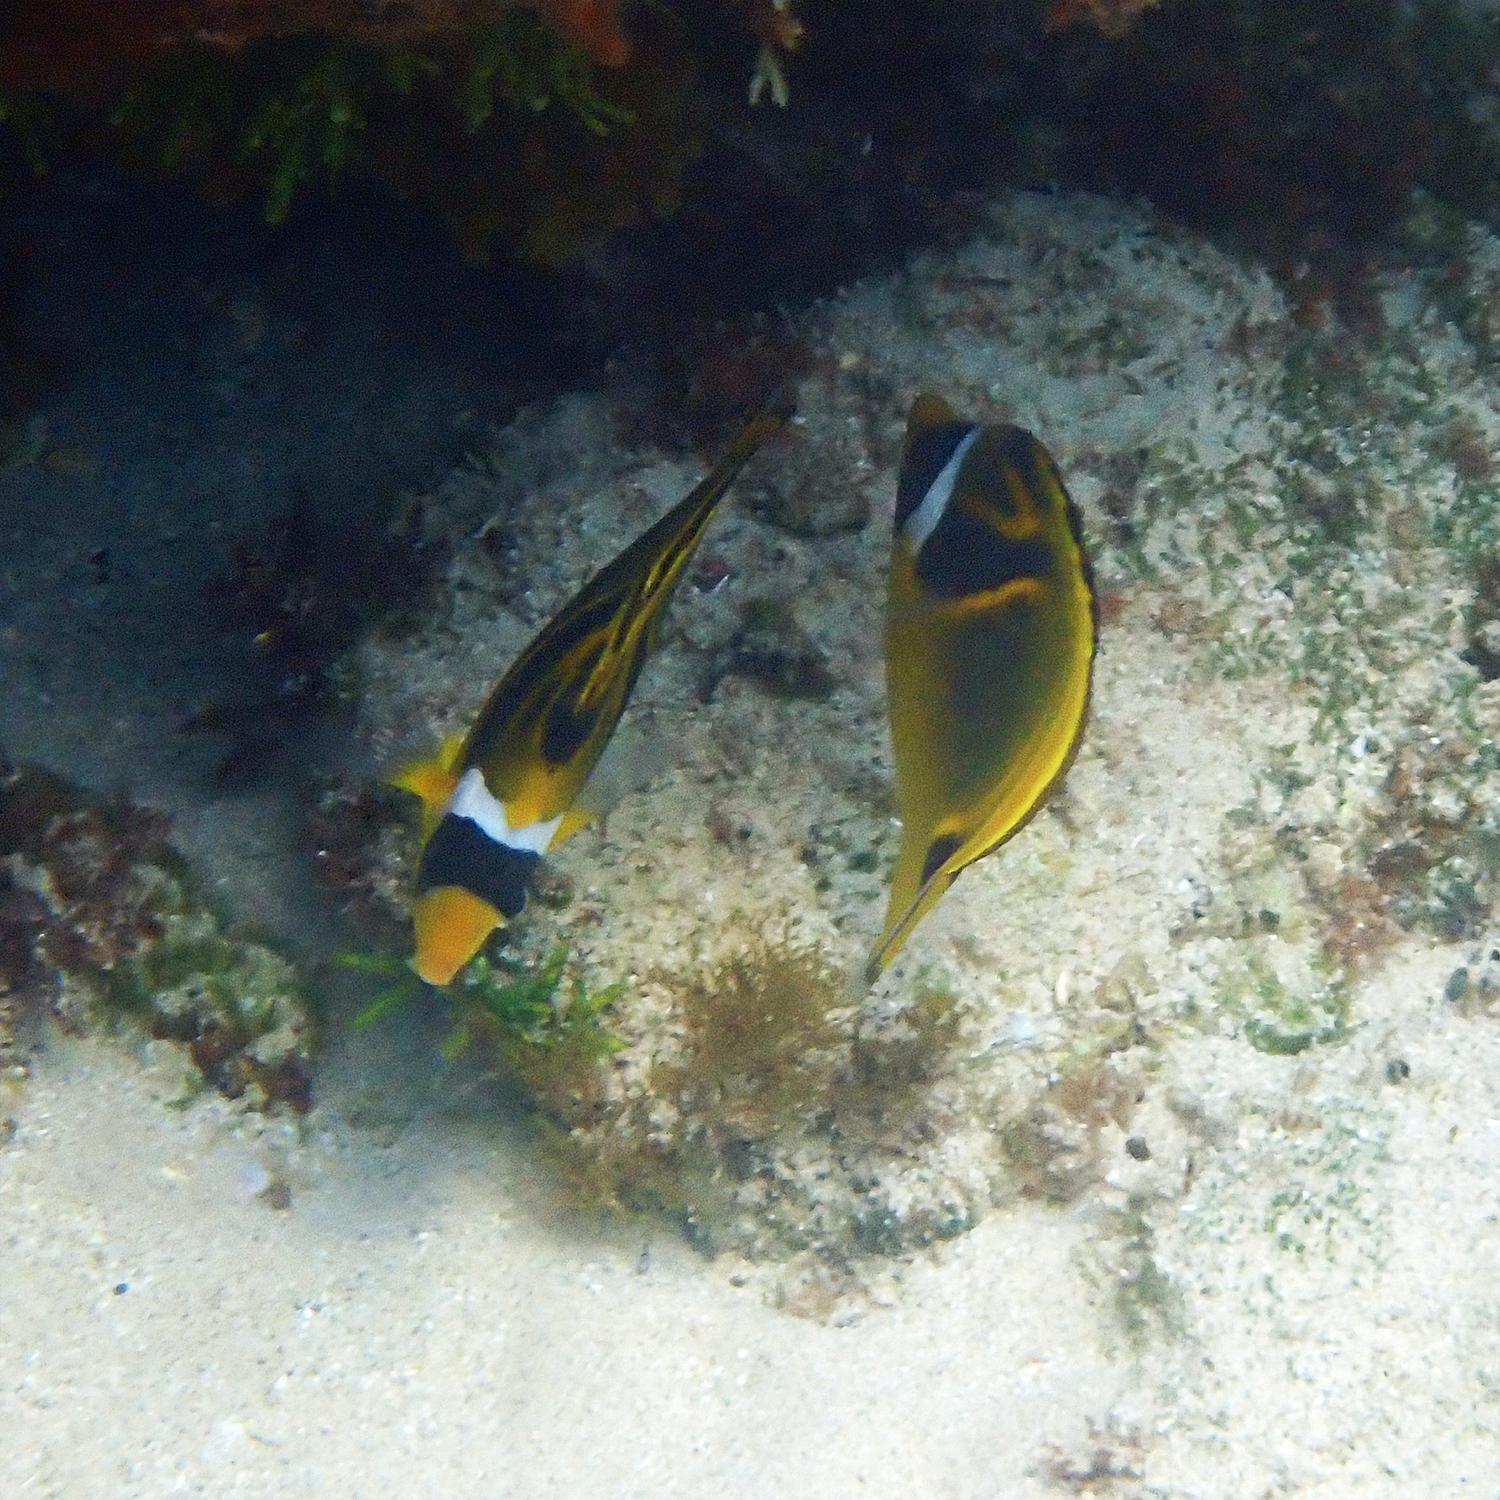
Chaetodon lunula (Raccoon Butterflyfish)